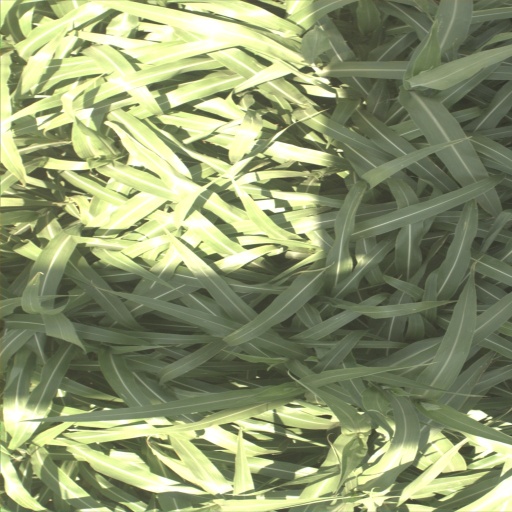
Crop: sorghum